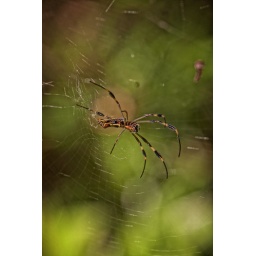
The black and yellow banana spider that is attempting to connect our house to every piece of foliage in our backyard.